Valverde Province

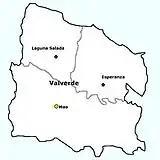
Municipalities of Valverde Province

The Valverde province has a total area of . It has of the area of the Dominican Republic and it is ranked as the 28th (out of 31 plus the National District) largest province.